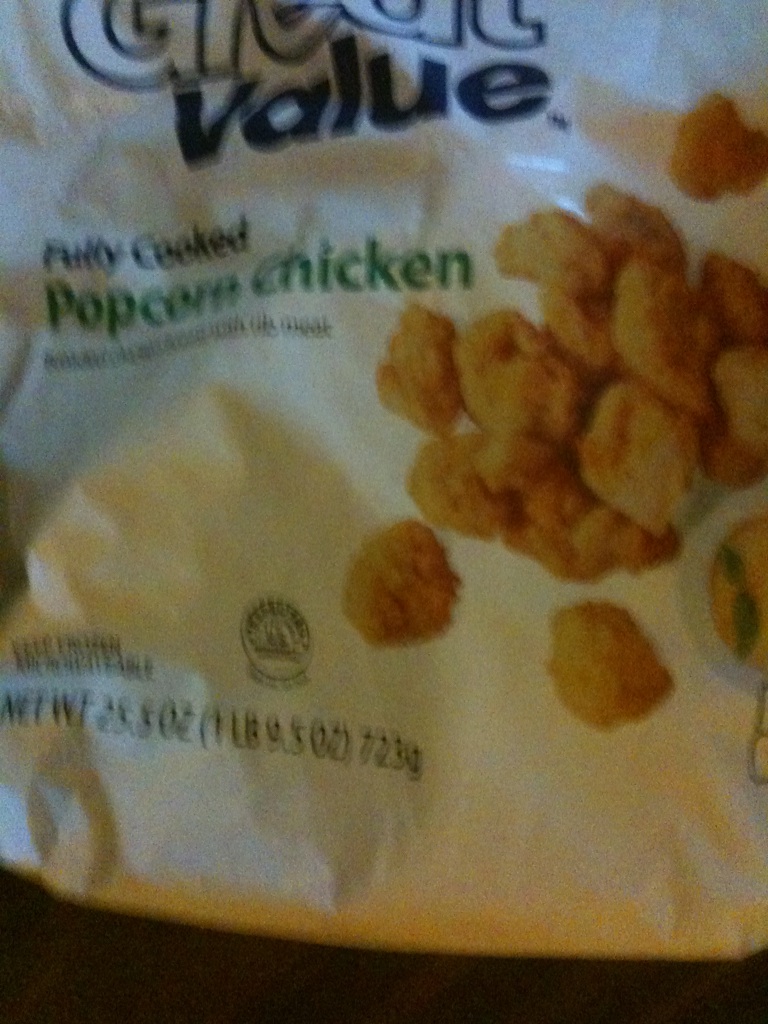Question: Thank you, can you please tell me what this is?
Answer: popcorn chicken